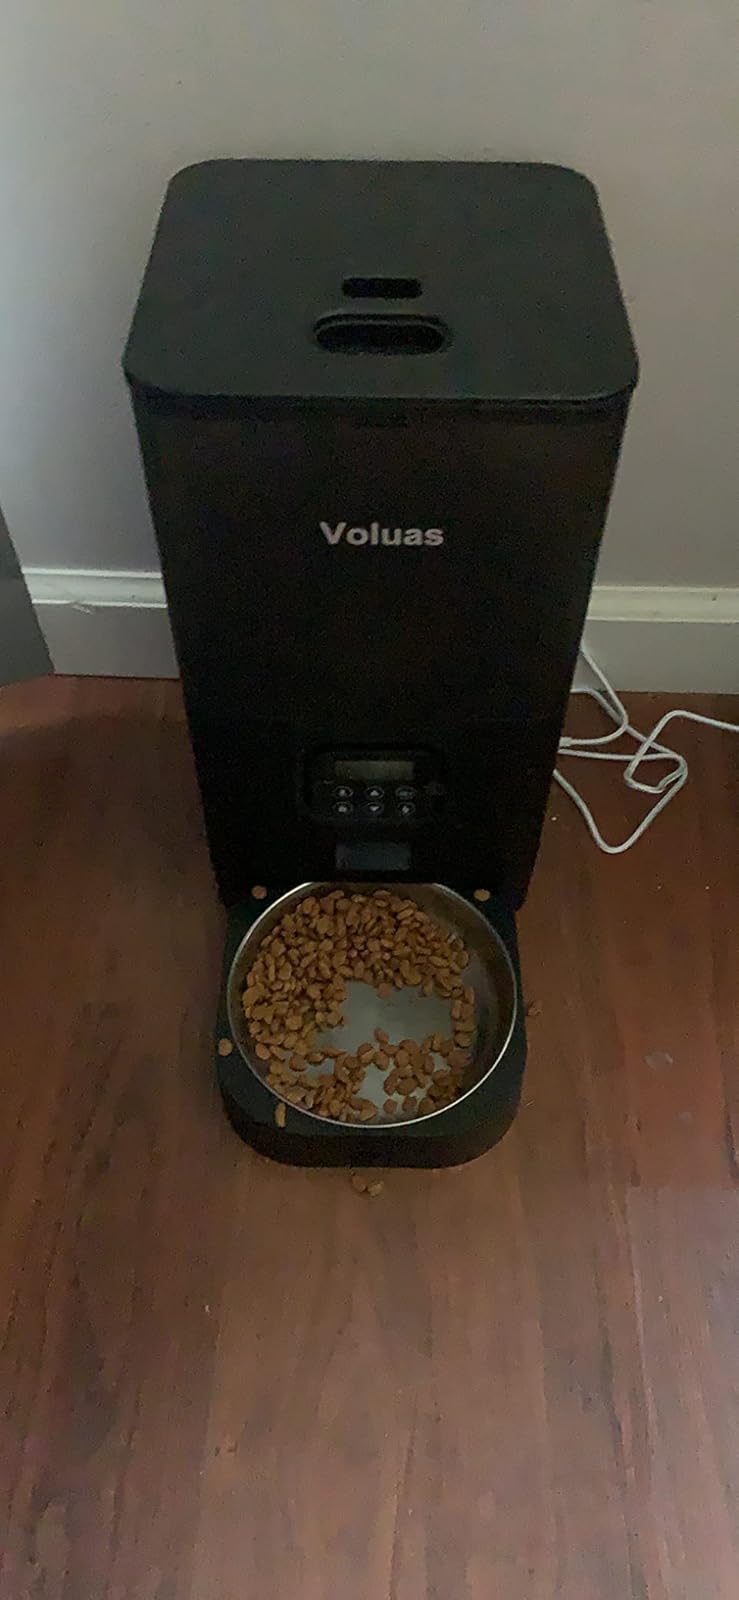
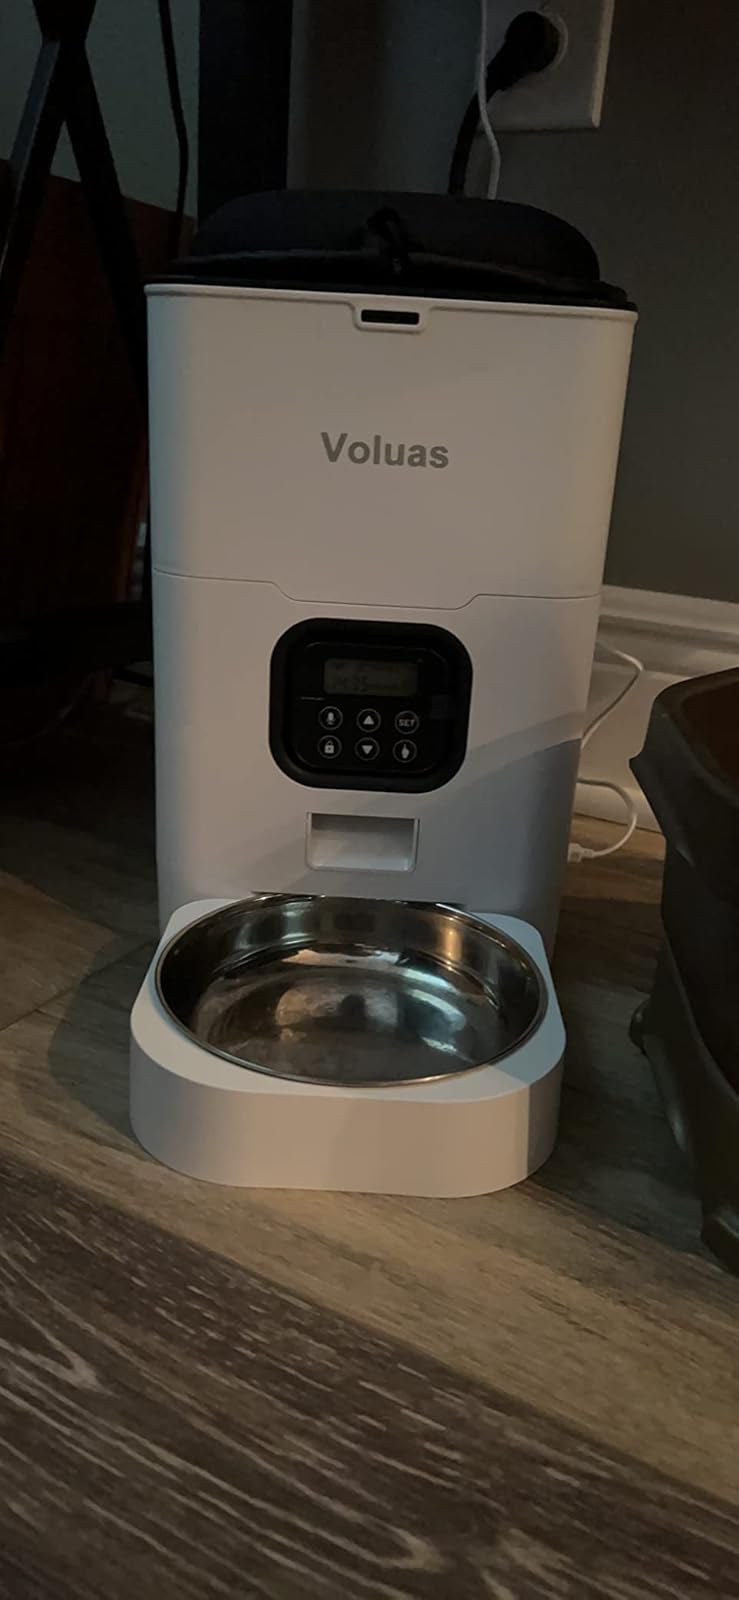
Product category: items_feeder
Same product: no